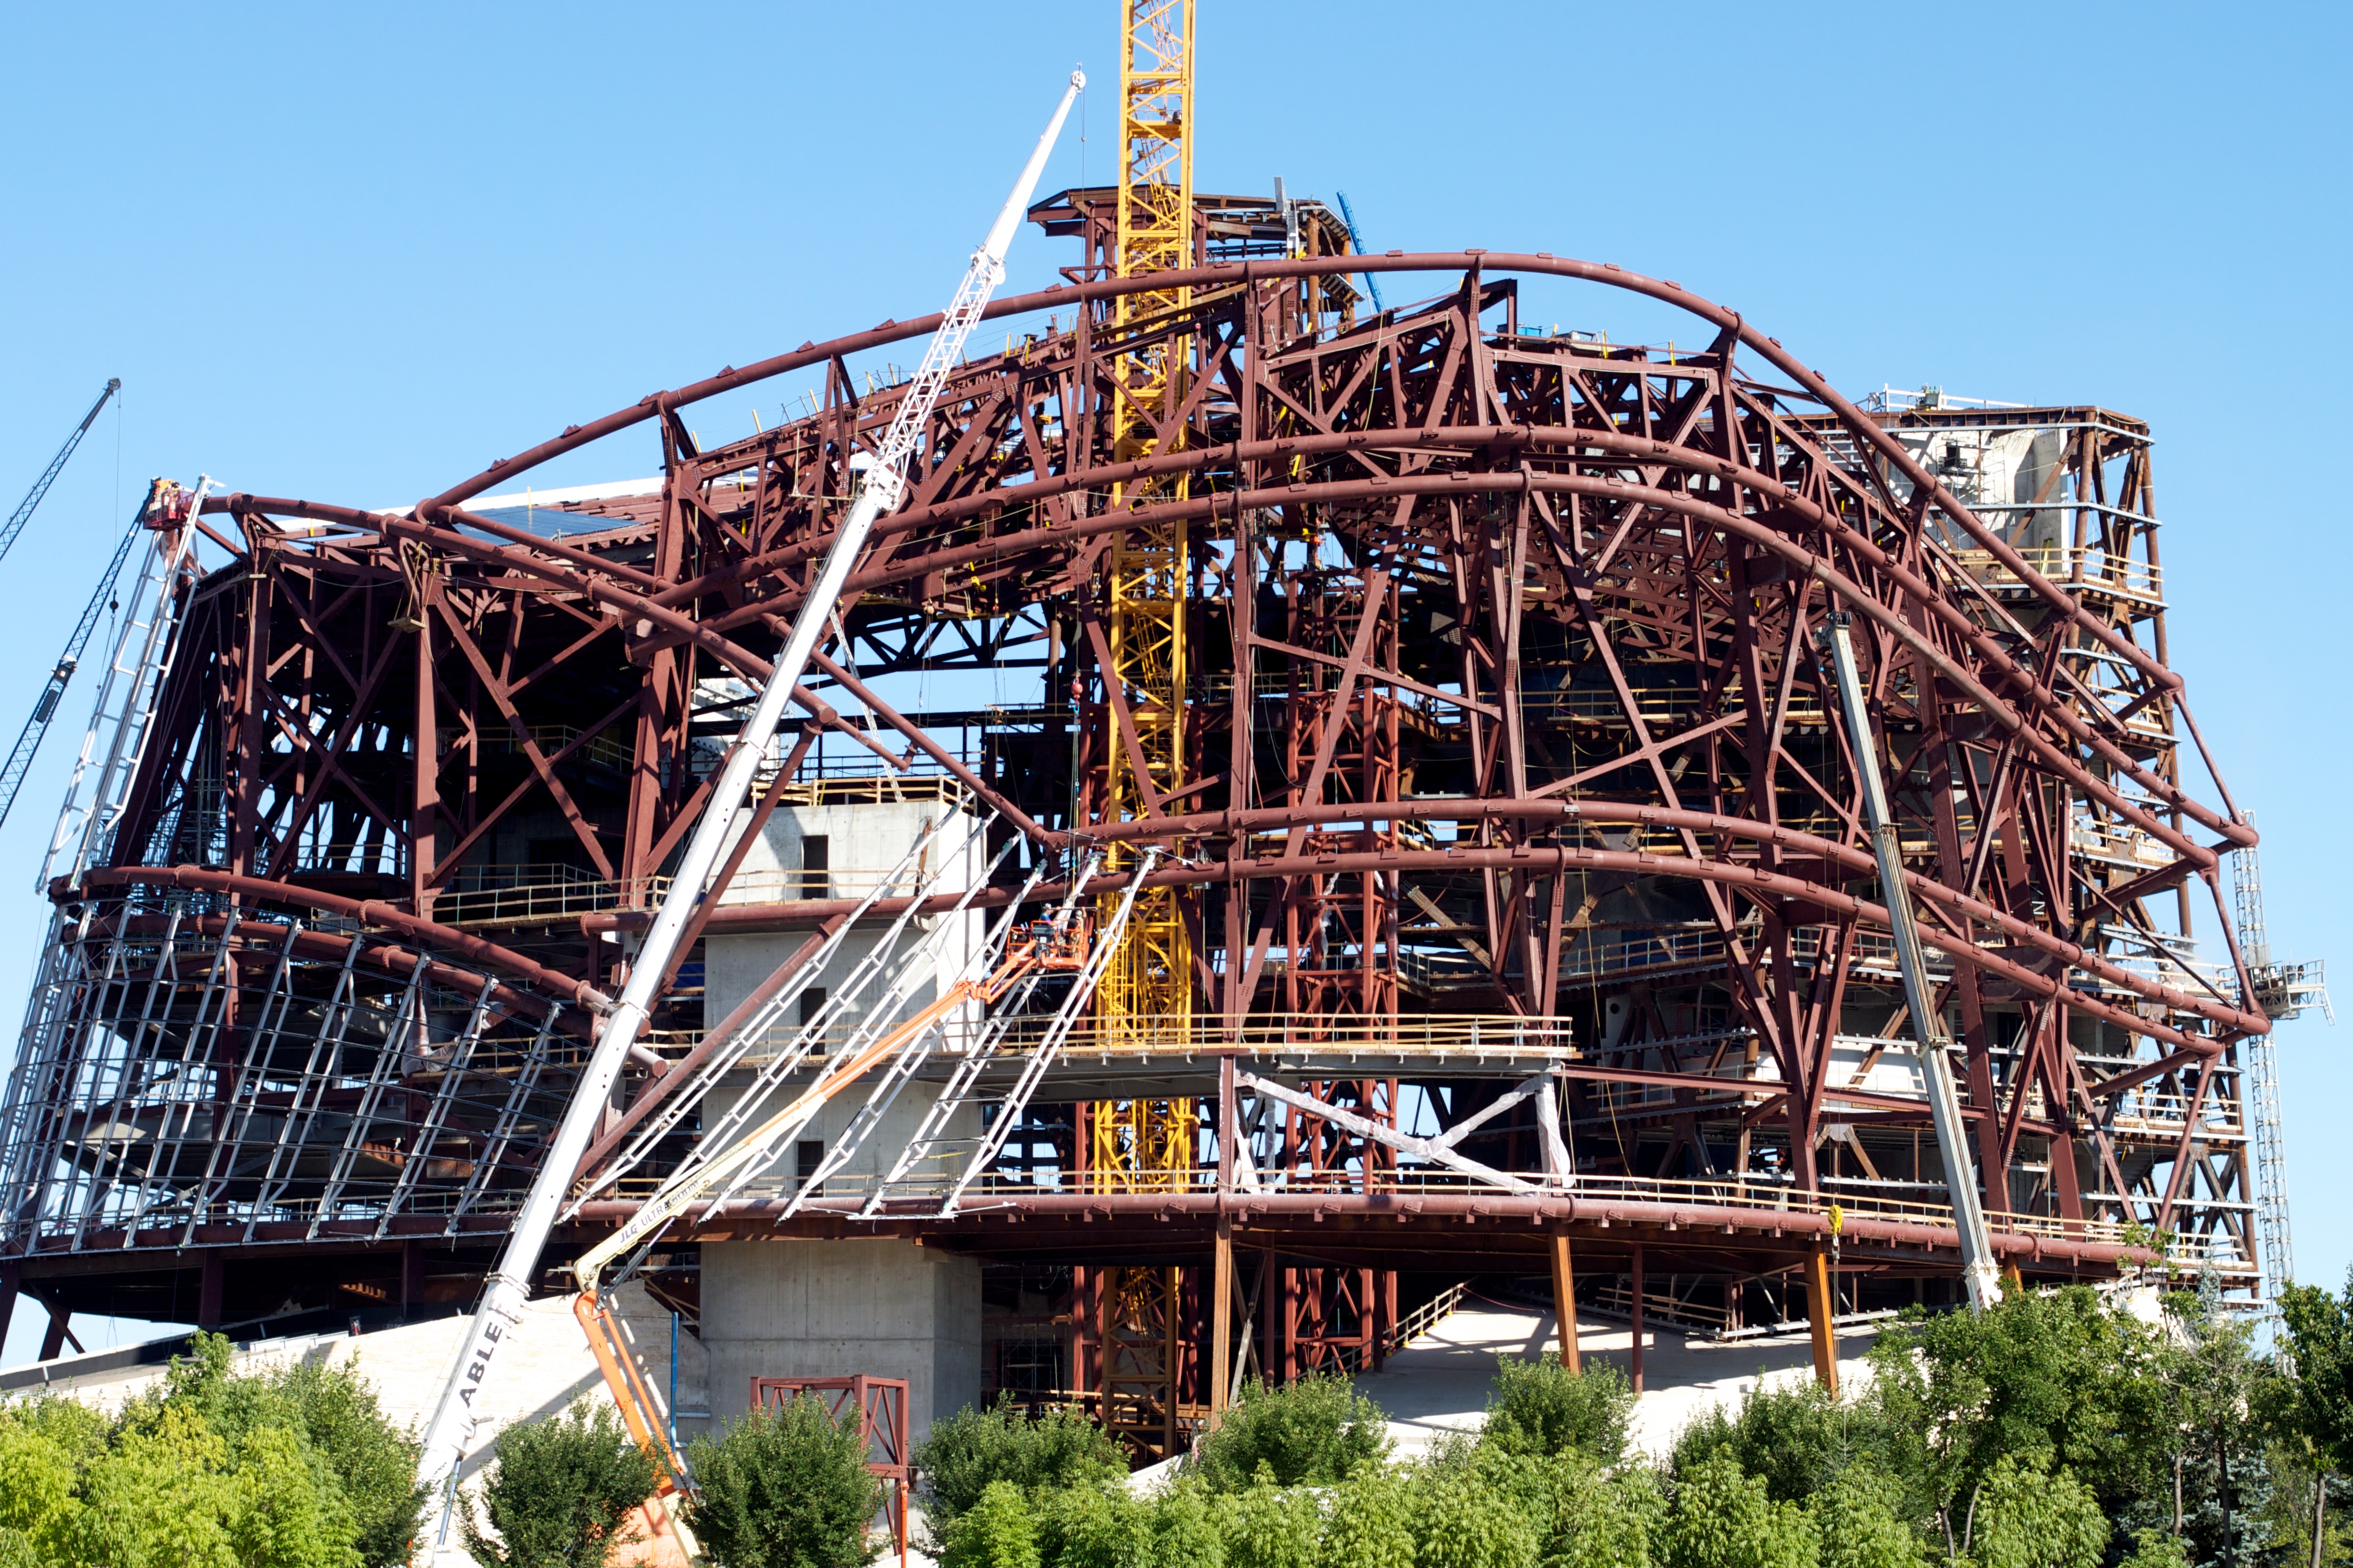
amusement park, odyssey, outdoor structure